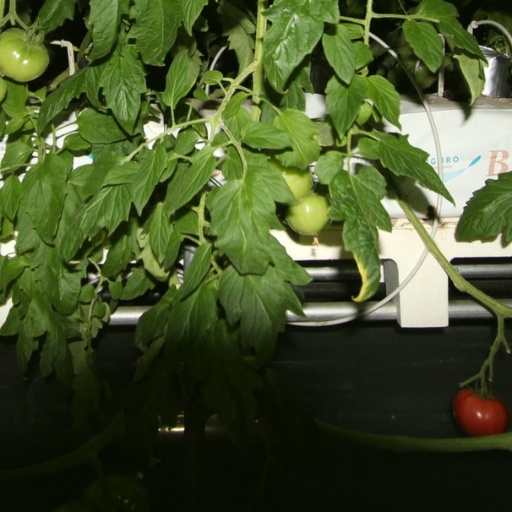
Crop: tomato